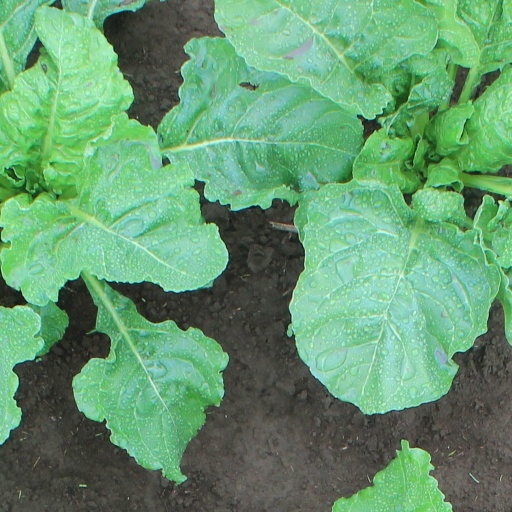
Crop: sugar beet